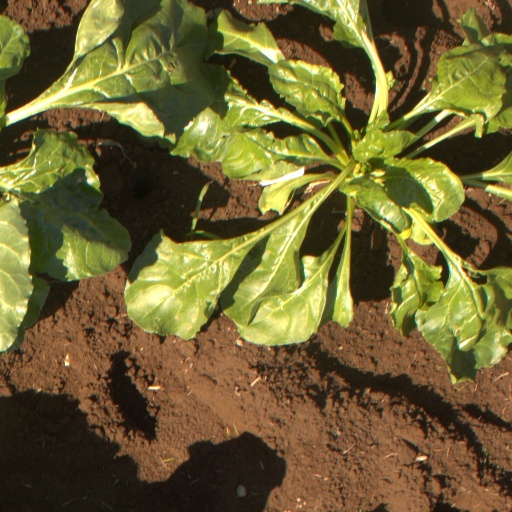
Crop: sugar beet